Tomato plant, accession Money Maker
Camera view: tilt-top (135 deg); turntable rotation: 240 degrees
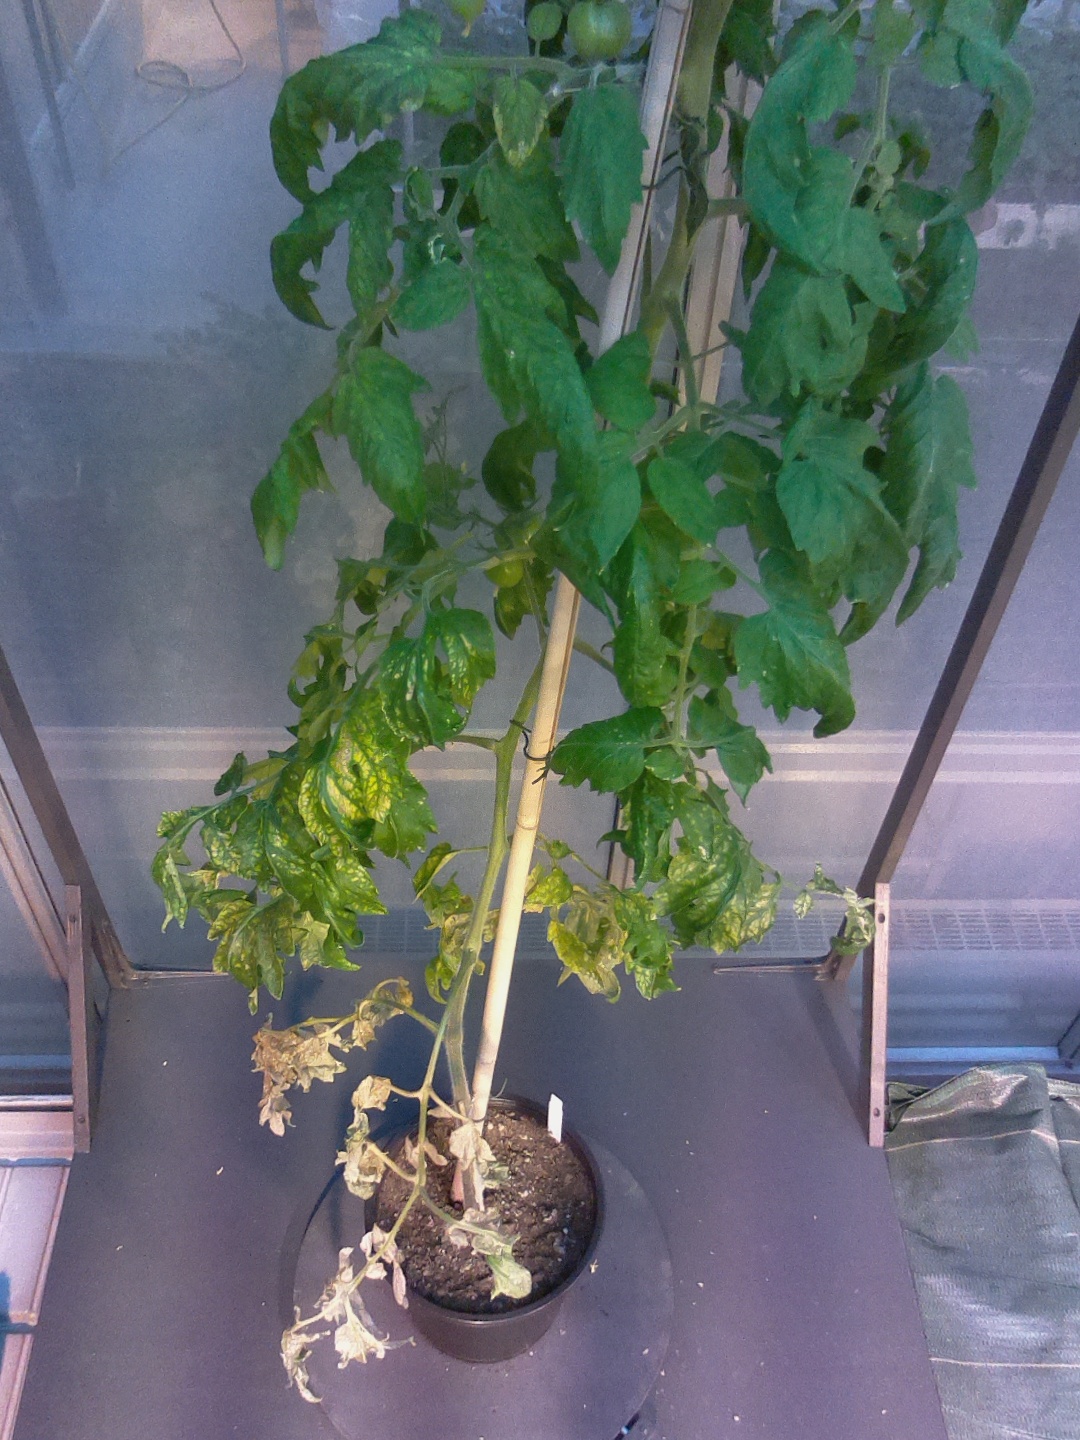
BBCH growth stage 71: 10%-20% of final fruit size